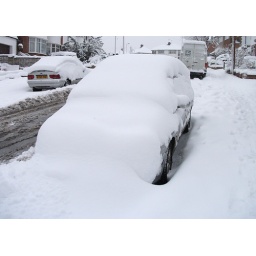
car in the road